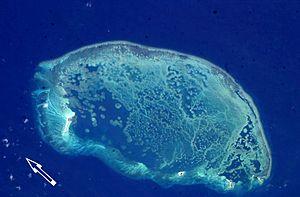
Arrecife Alacrán est un récif corallien situé dans le golfe du Mexique, à 134 km au nord de la péninsule du Yucatán.